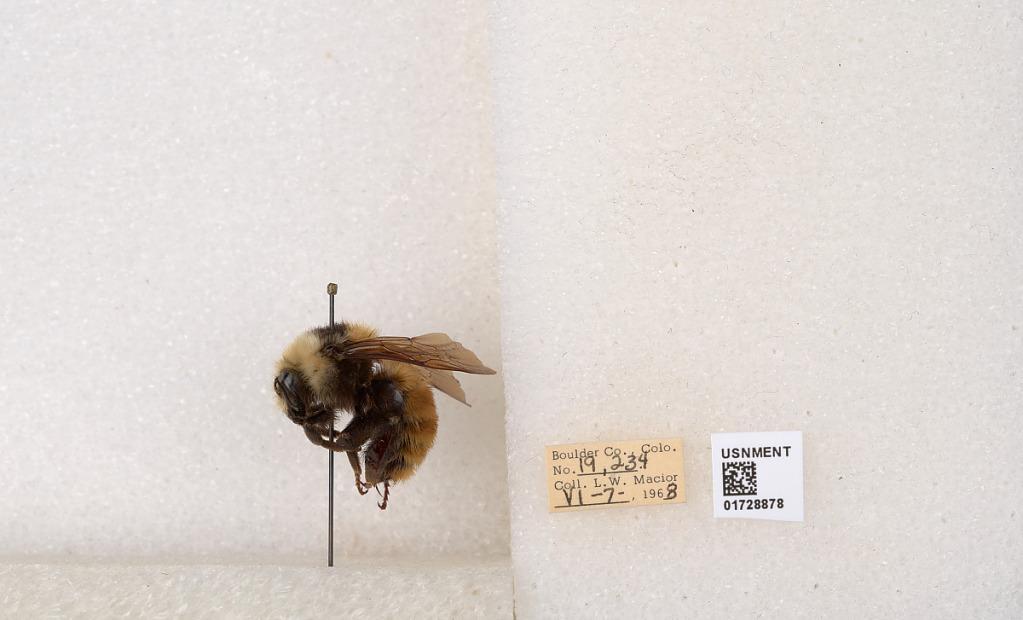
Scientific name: Bombus appositus Cresson
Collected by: L. Macior
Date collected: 1968-6-7
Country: United States
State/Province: Colorado
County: Boulder
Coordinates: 40.0925, -105.358